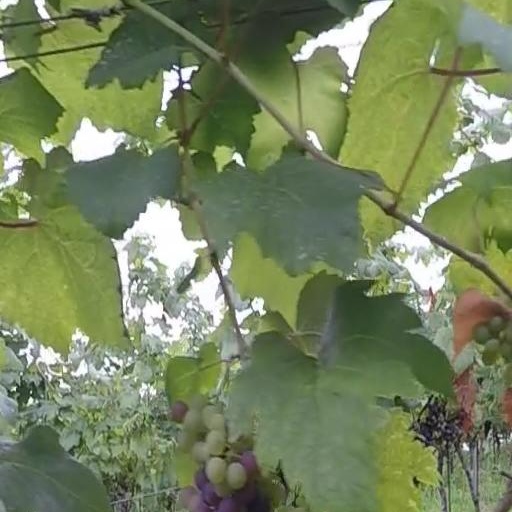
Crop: grape